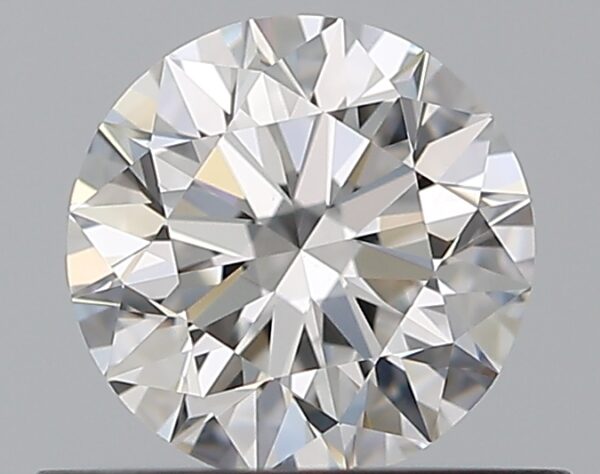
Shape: round
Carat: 0.53
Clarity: VVS2
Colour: E
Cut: EX
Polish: EX
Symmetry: EX
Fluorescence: N
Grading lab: GIA
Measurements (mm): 5.14 x 5.18 x 3.22